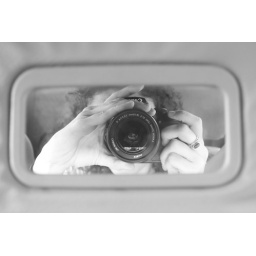
little mirror in the car